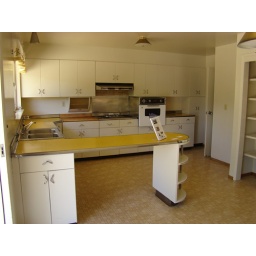
The original 50's era kitchen in the house we loved.